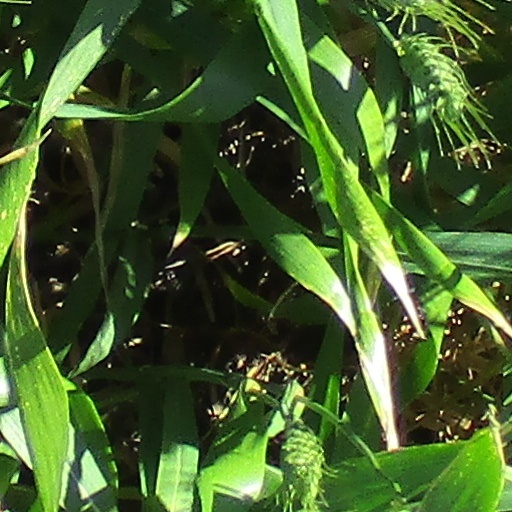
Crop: wheat